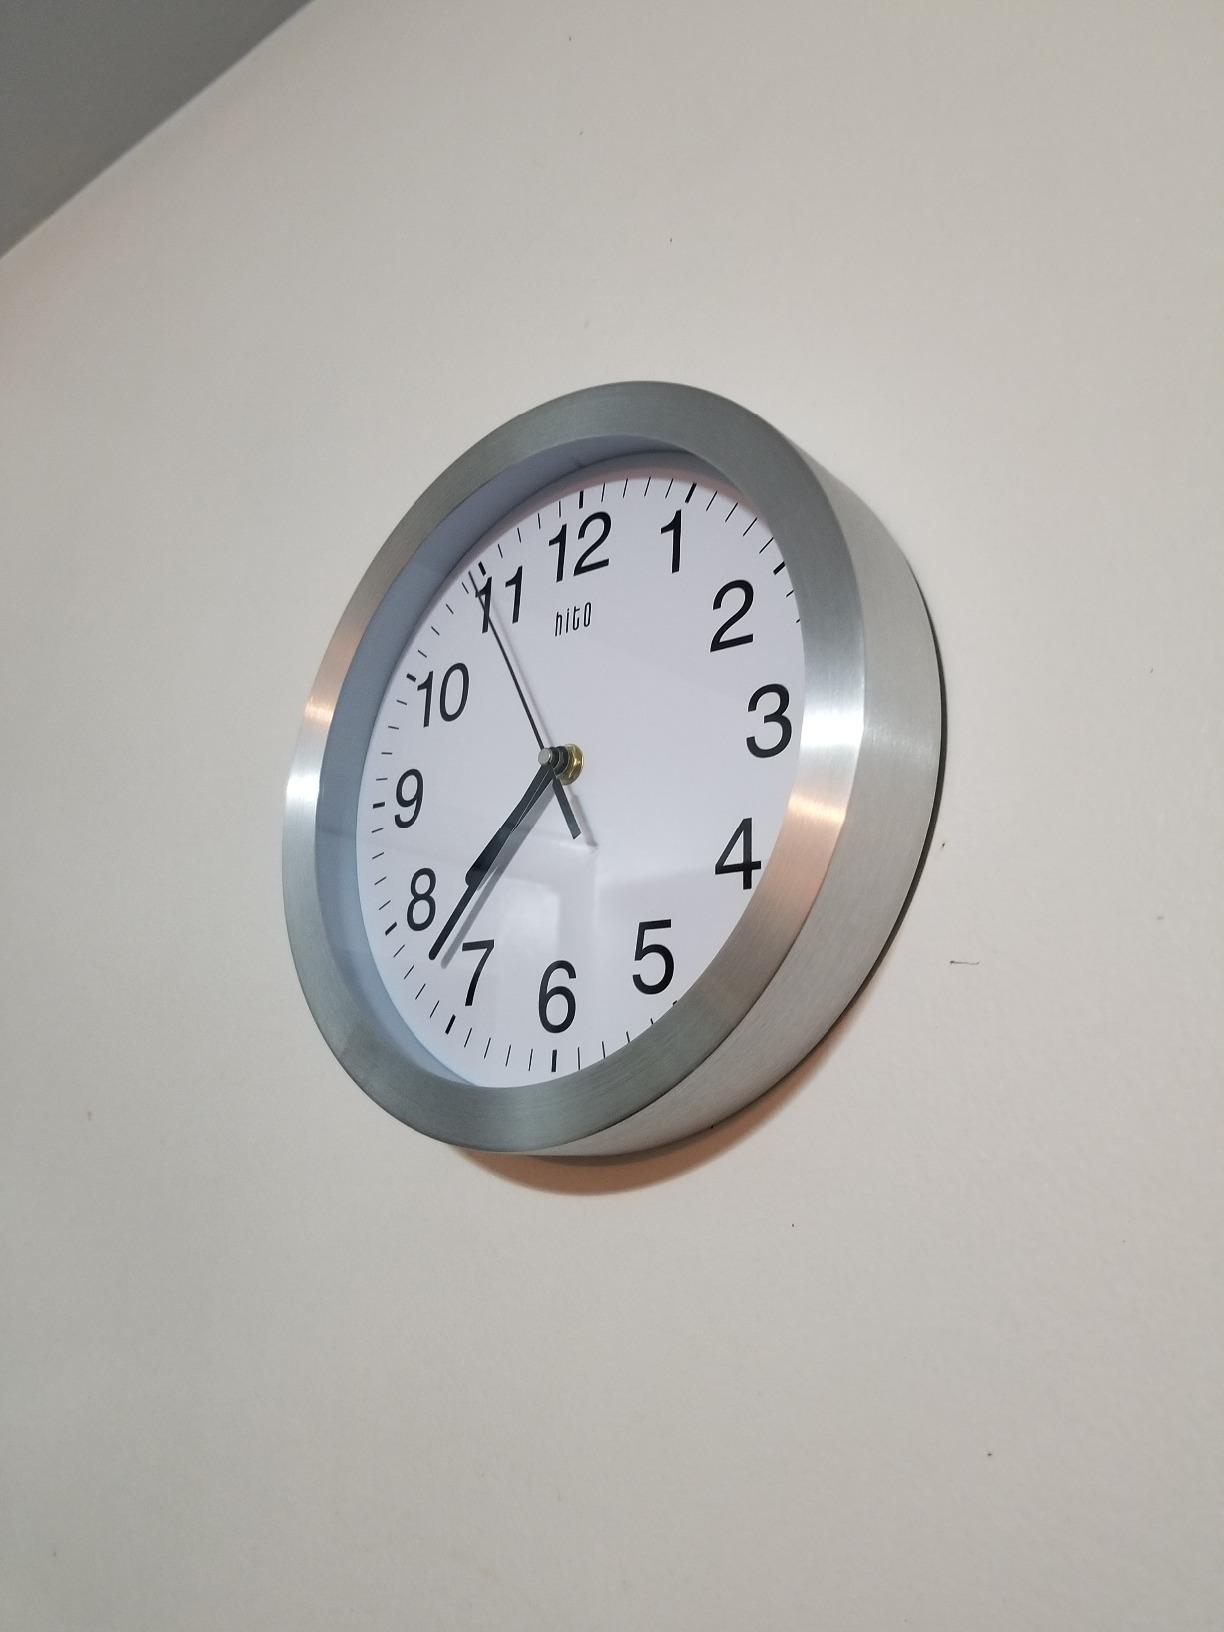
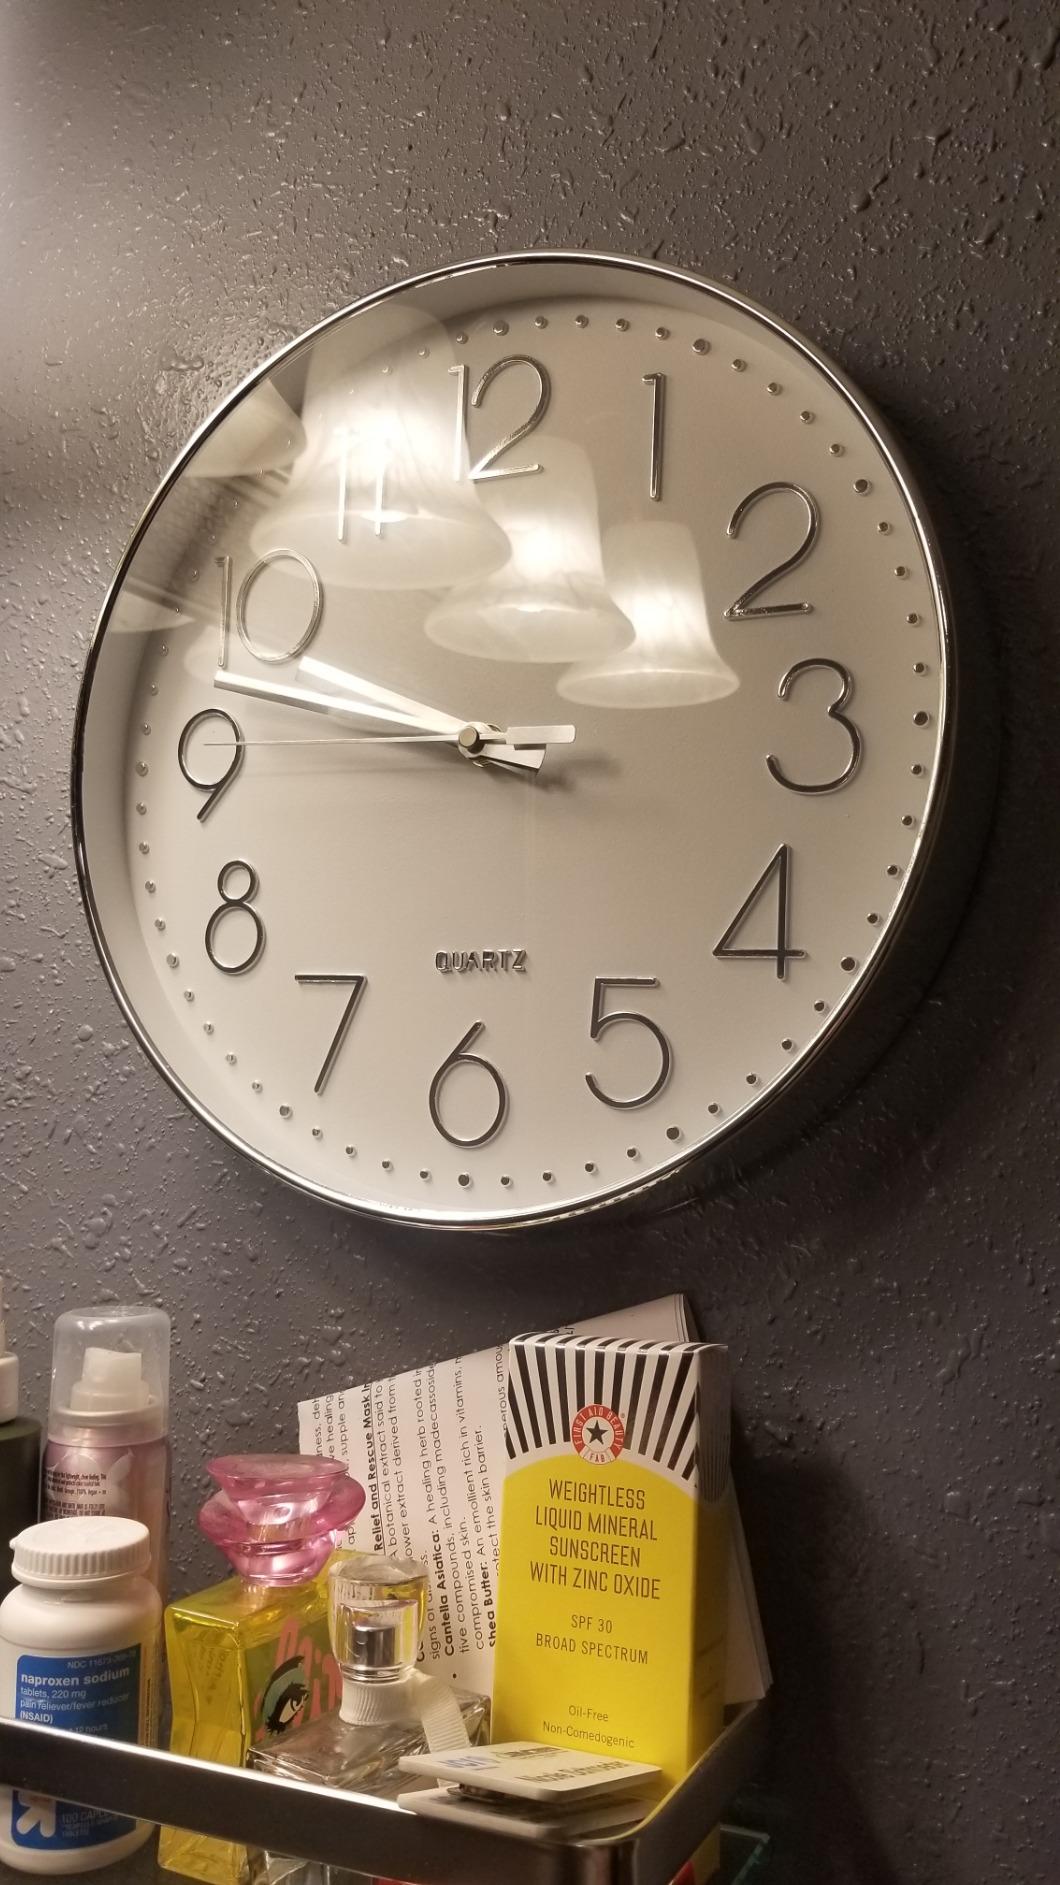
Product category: clock
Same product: no